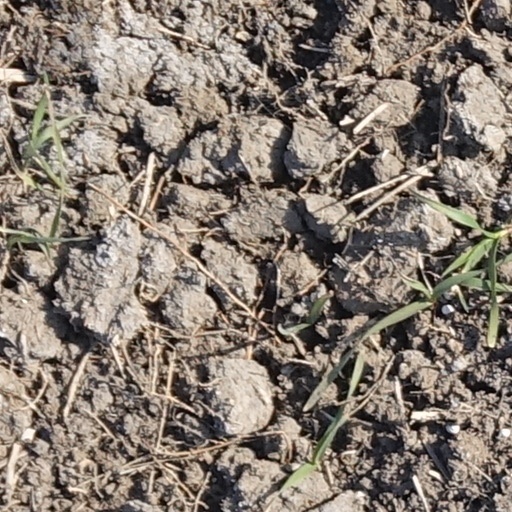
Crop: wheat